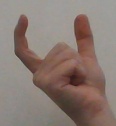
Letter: nun